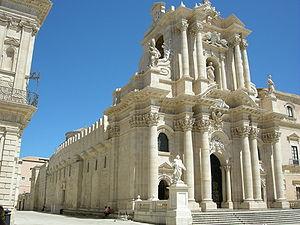
La cathédrale de Syracuse est une église catholique romaine de Syracuse, en Italie. Il s'agit de la cathédrale de l'archidiocèse de Syracuse.